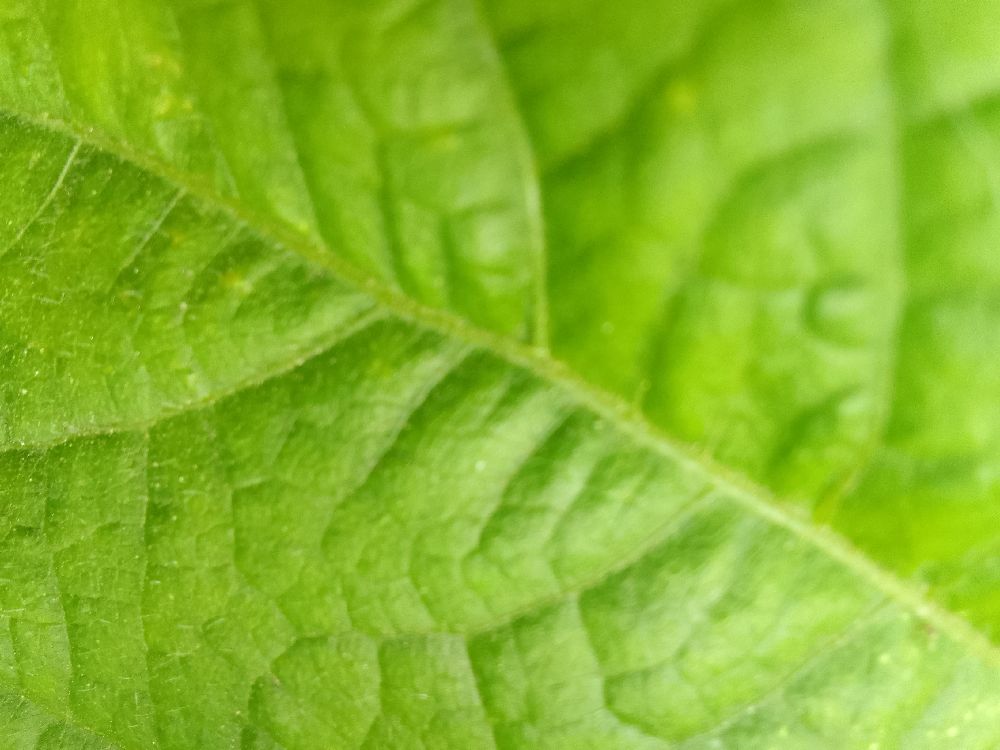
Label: healthy